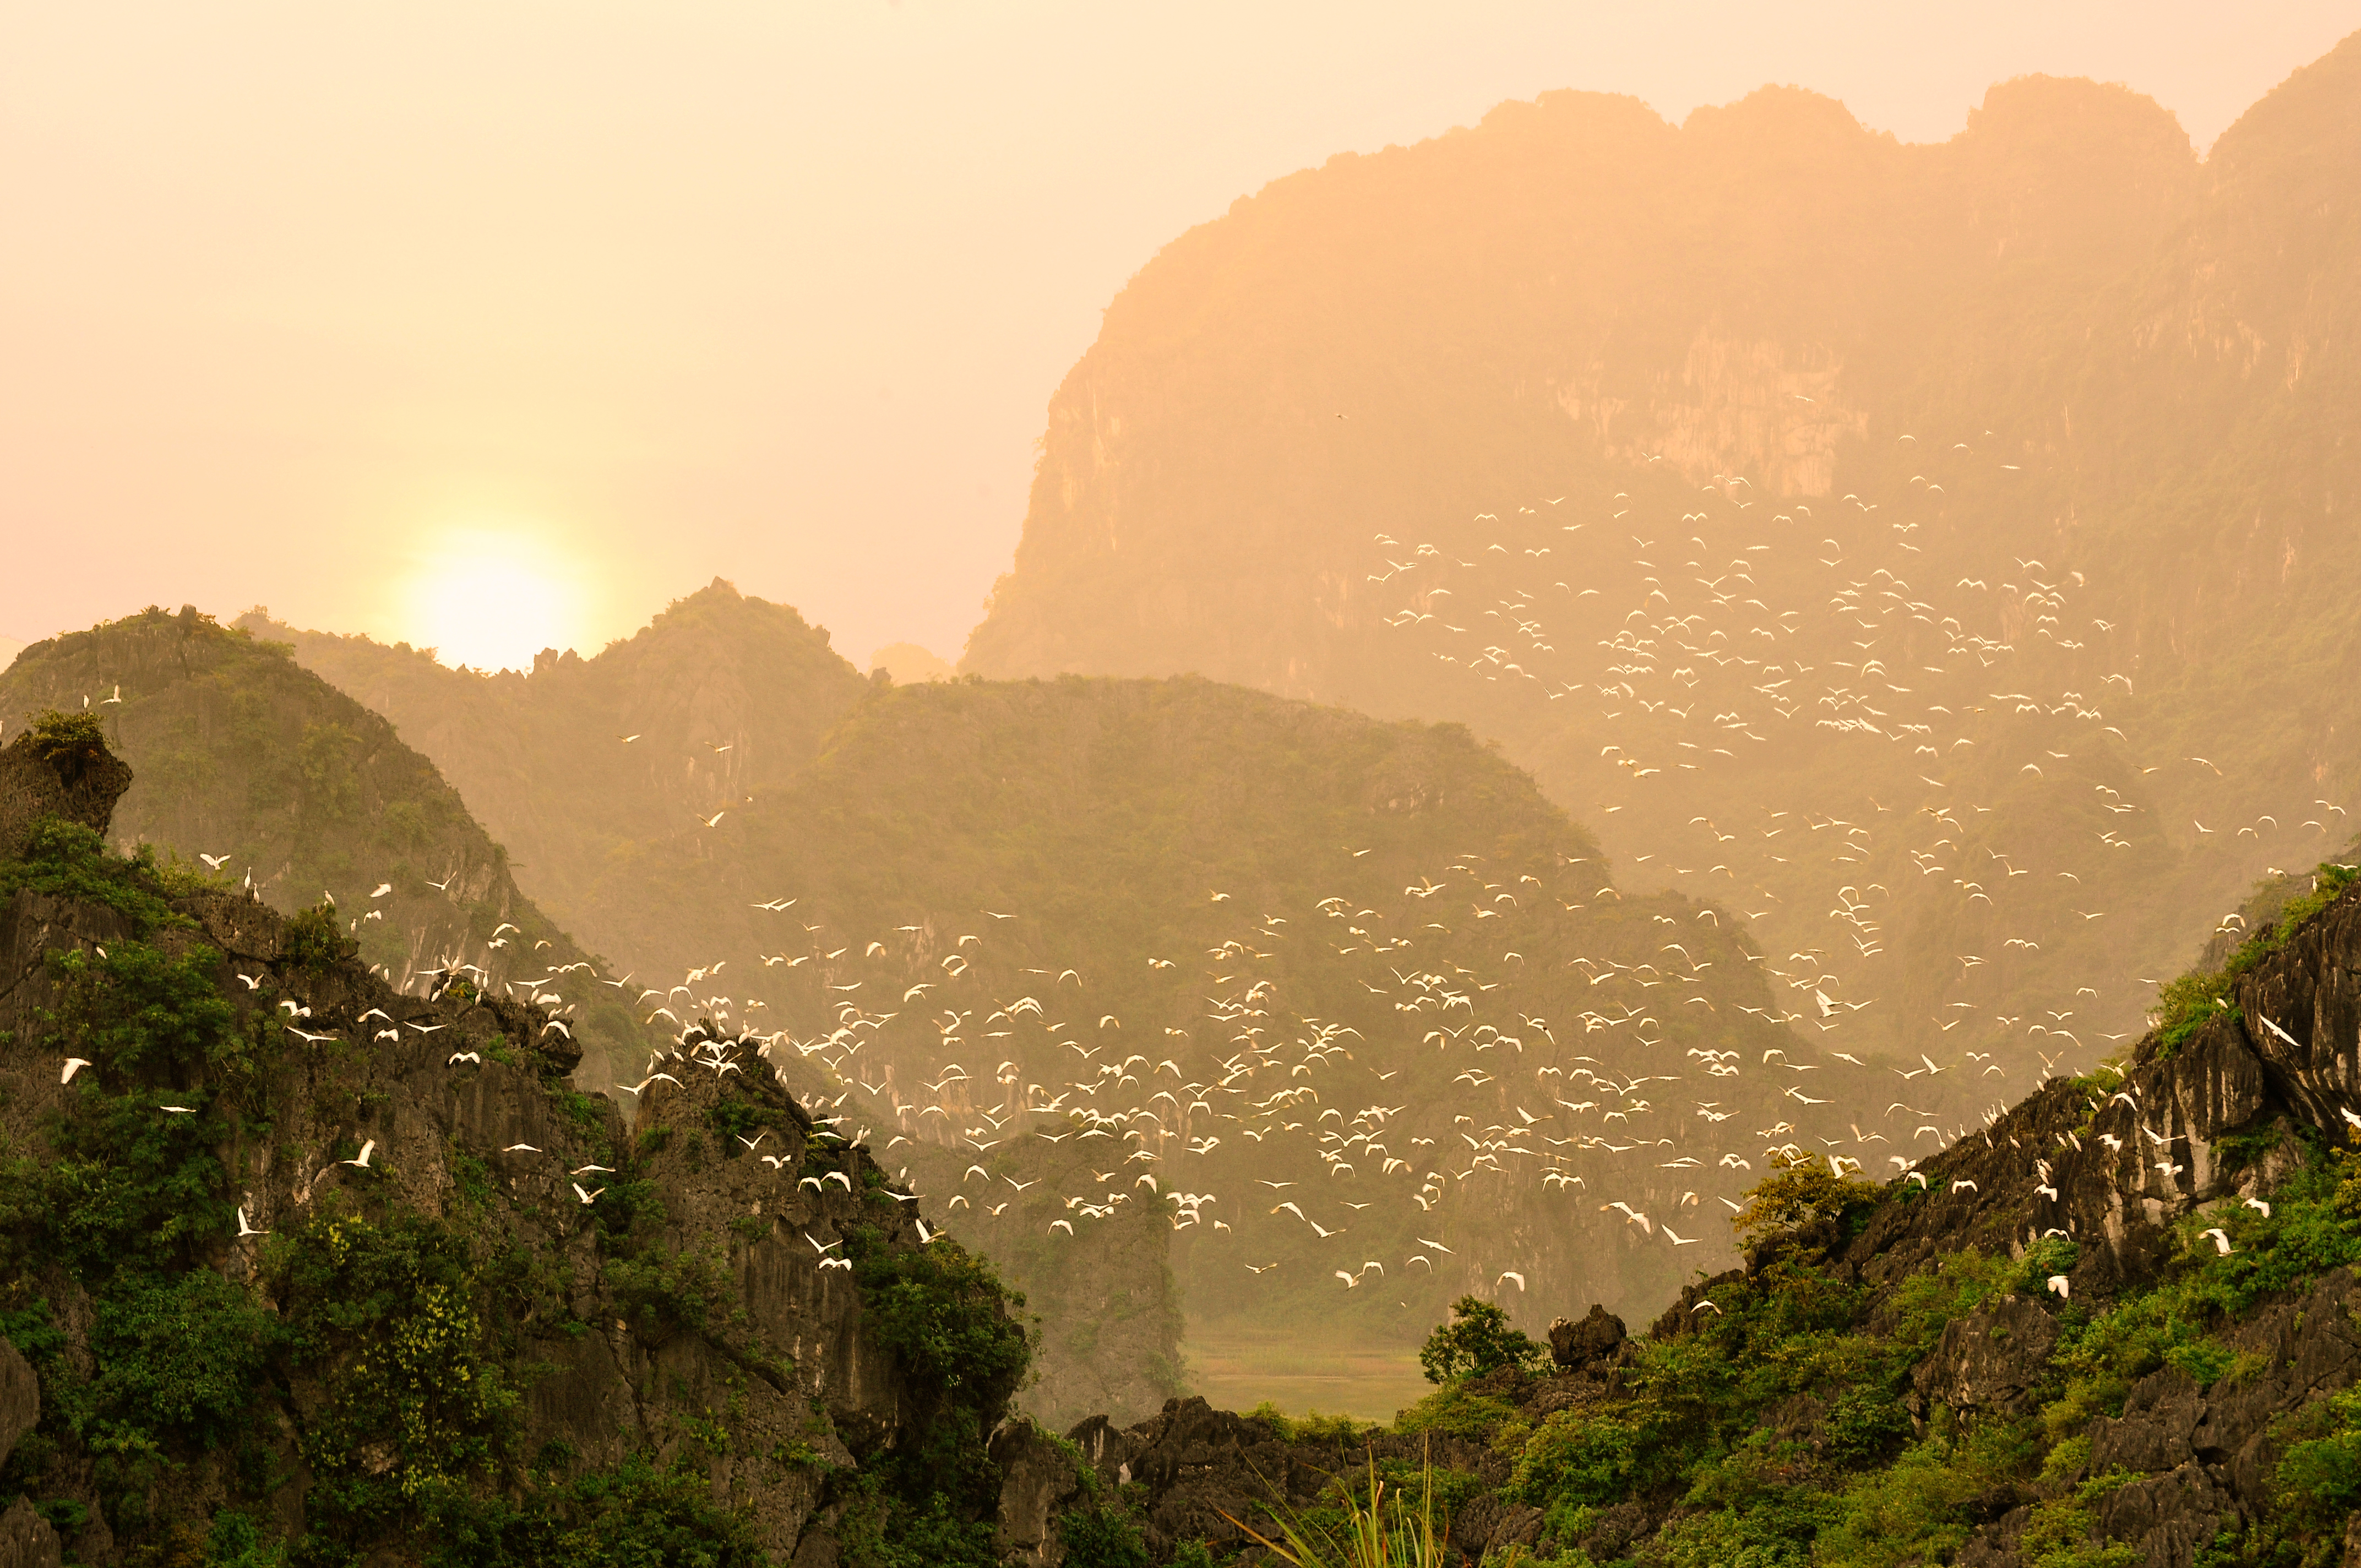
user: text: Những con chim trong ảnh có màu gì?
assistant: text: Màu trắng

user: text: Có bao nhiêu con chim trắng đang đậu trên mỏm đá cao nhất ở tiền cảnh bên trái?
assistant: text: Năm

user: text: Phong cảnh núi đá vôi trong ảnh gợi nhớ đến khu du lịch nổi tiếng nào ở Việt Nam?
assistant: text: Phong cảnh núi đá vôi trong ảnh là khung cảnh tại Vườn chim Thung Nham (còn gọi là Khu du lịch sinh thái Thung Nham).

user: text: Trong văn hóa dân gian Việt Nam, hình ảnh những đàn cò trắng thường gợi lên điều gì?
assistant: text: Trong văn hóa dân gian Việt Nam, hình ảnh những đàn cò trắng tại các khu vực như Vườn chim Thung Nham thường gợi lên sự bình dị, gần gũi với làng quê và cuộc sống nông thôn Việt Nam.

user: text: Mặt trời trong ảnh xuất hiện ở phía nào, và việc đàn cò trắng bay thành đàn đông đúc vào thời điểm này thường liên quan đến hoạt động gì của chúng?
assistant: text: Mặt trời xuất hiện ở phía bên trái bức ảnh. Vào lúc hoàng hôn (buổi chiều muộn, khoảng 16:00 đến 17:30), đàn chim tại Vườn chim Thung Nham thường bay về tổ rất đông đúc sau một ngày đi kiếm ăn.